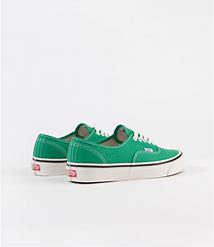
Brand: Vans
Model: Anaheim Factory Authentic 44 DX